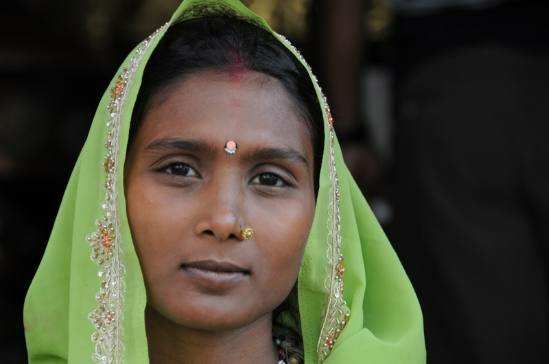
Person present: Yes